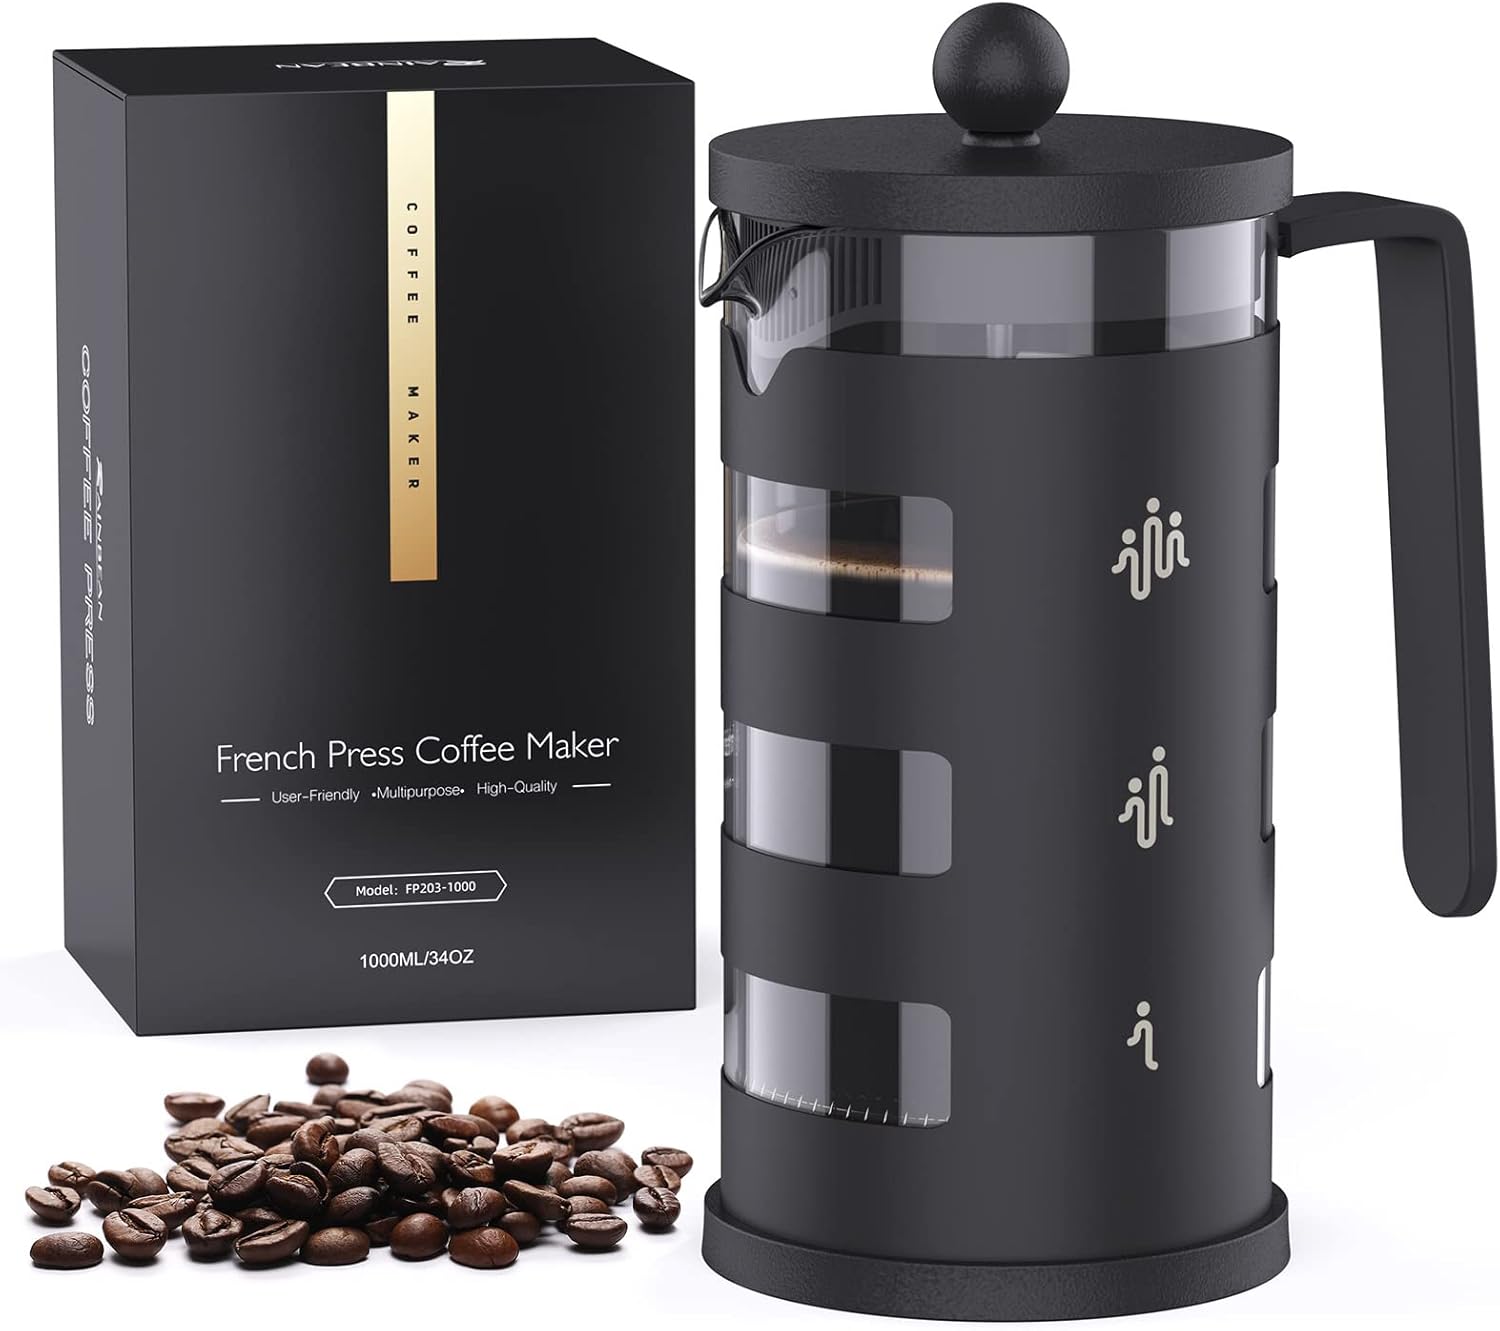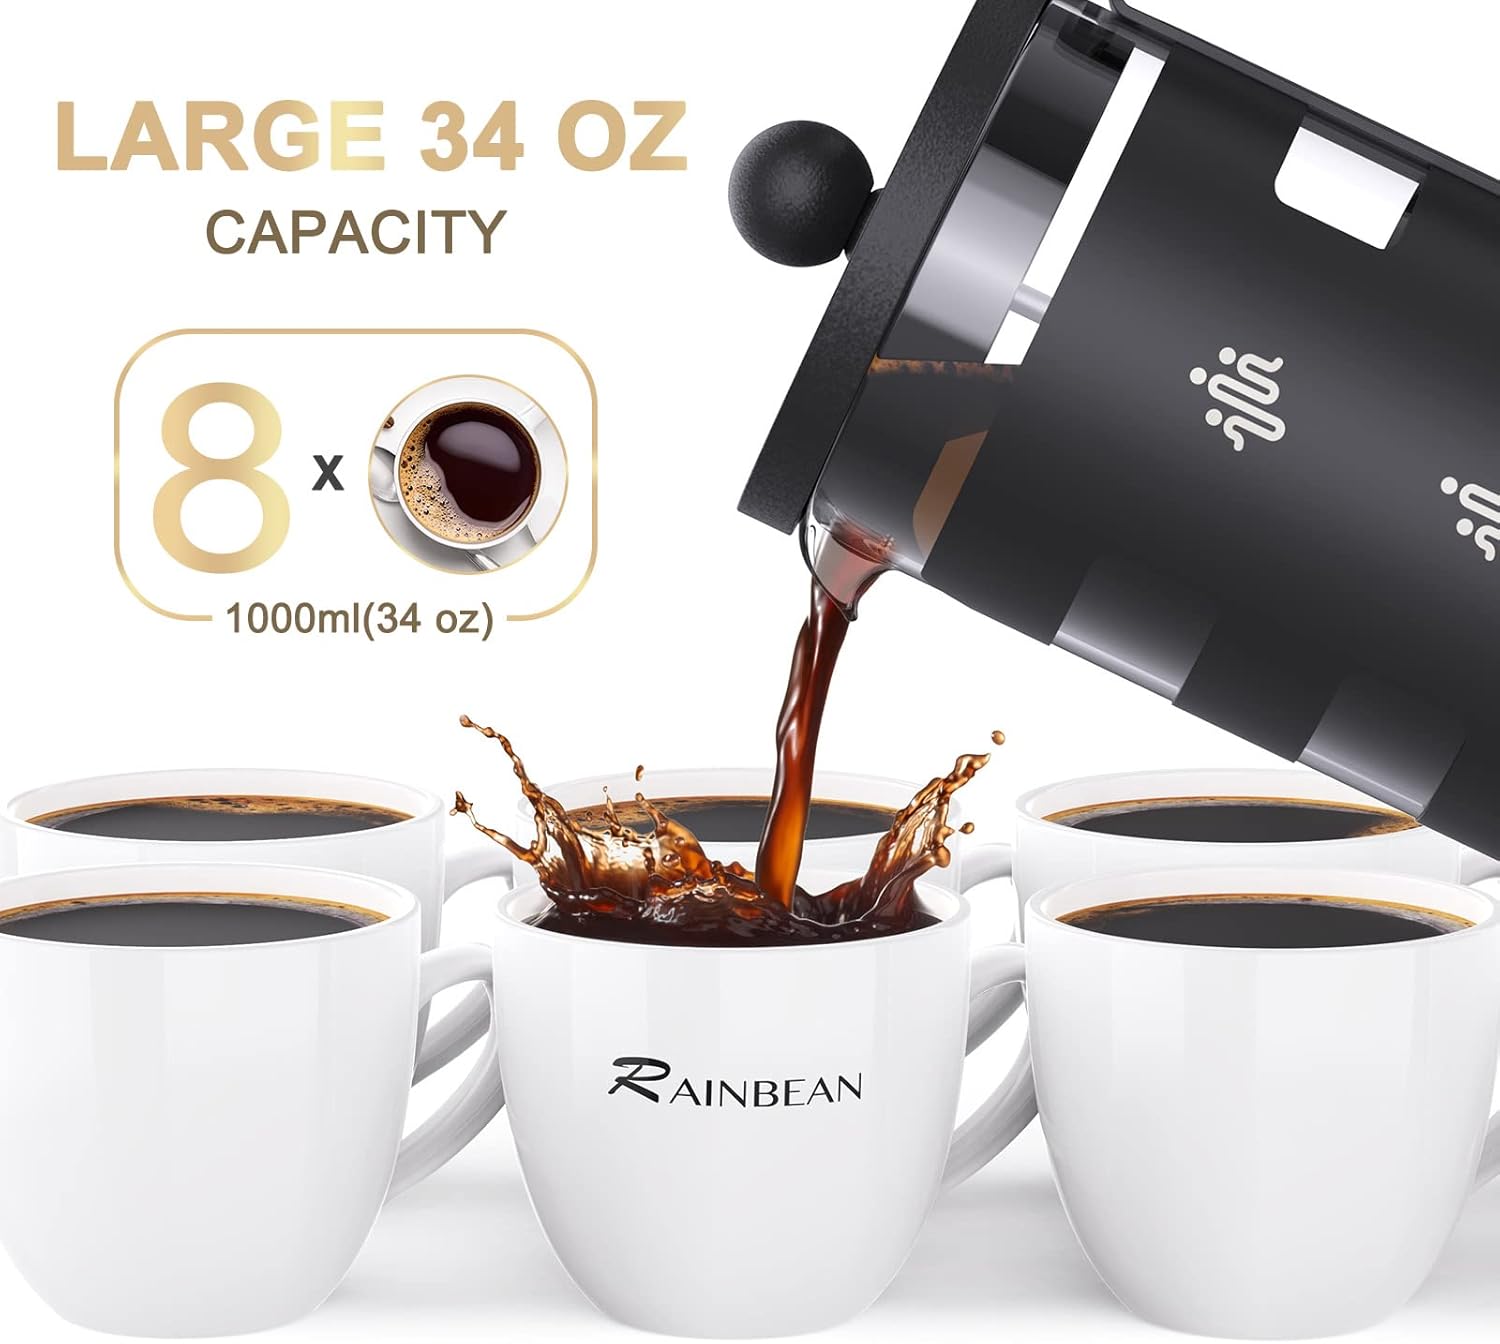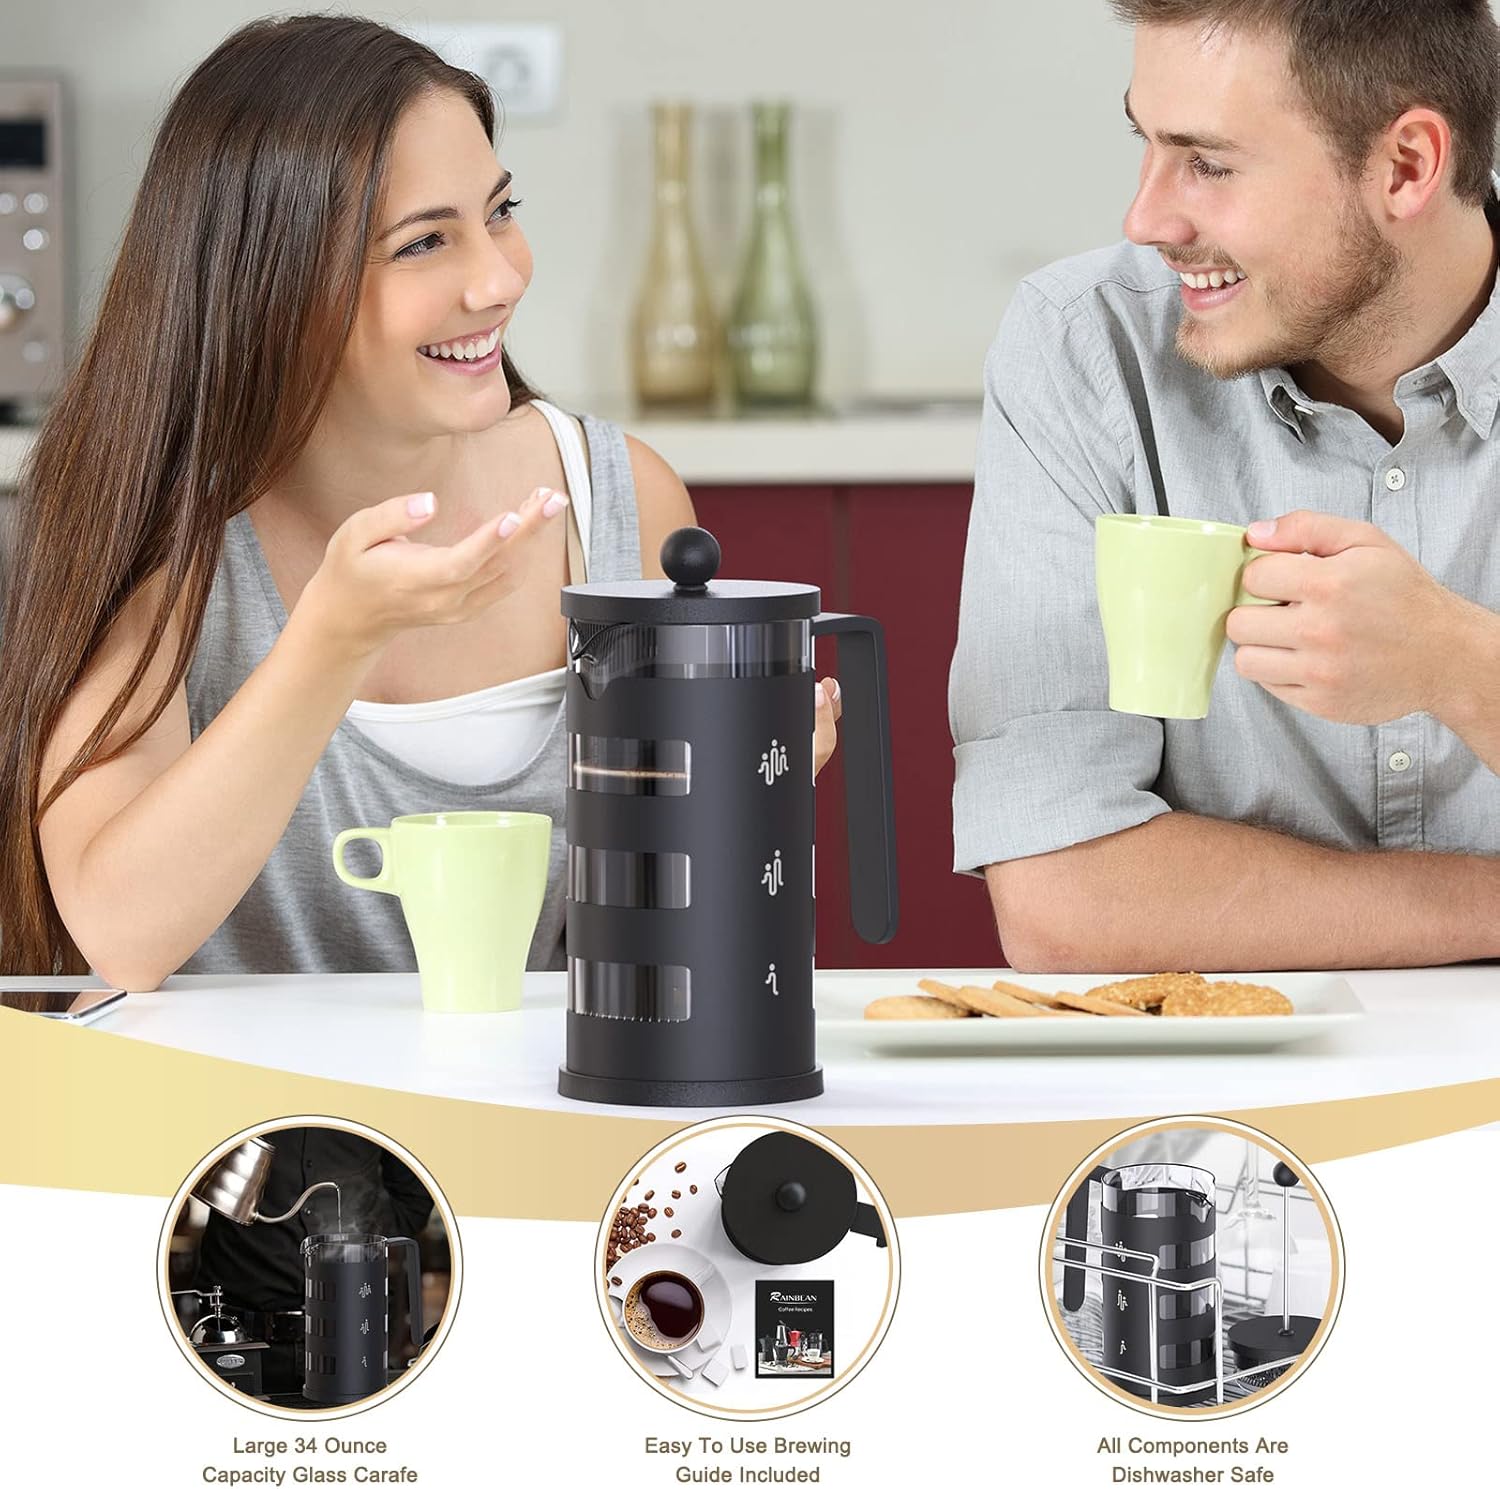
LapEasy French Press Coffee Maker, 34 Ounce (1000 ml) Thickened Borosilicate Glass Camping Coffee Makers with 3 Filter Screens, Coffee Press Dishwasher Safe, for 8 CUP
Category: Amazon Home
LapEasy French Press Coffee Maker, 34 Ounce (1000 ml)
Features: 💓【Mini Coffee Maker for Coffee Lovers】If you are looking for a Christmas Present for him/her, this beautiful french press is your best choice. | ☕【Delicious, Smell and Drink】One cup french press, has 1000ml capacity or 6-8 cups and serves a real taste with the best enjoyment in aroma, and taste. | ✌【Food-Grade Safety Material】The material of the whole coffee press meets LFGB food standard certification, tested at temperatures ranging from -50°C to 180°C, making it sturdy and heat-resistant, and not easily broken. | 😀【Enjoy Coffee at Home & Travel】Can use this French press pot at home and in the kitchen. Can also take this camping coffee makers with you on your travels and enjoy the pleasure of coffee during your pleasant trips. | ⛔【Why Purchase This French Press】Other than the affordable price, this is easy to use and clean, coming with clean tools & coffee recipe. That's why we can make customers happy, so just choose LapEasy with confident.